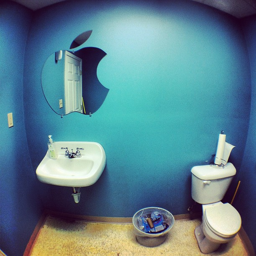
A bathroom with a white toilet and a white sink.
A bathroom that has a mirror shaped like an apple.
A bathroom in blue and adorned with an apple.
A SMALL BLUE BATHROOM HAS A APPLE SHAPED MIRROR
a blue walled bathroom with a sink and toilet